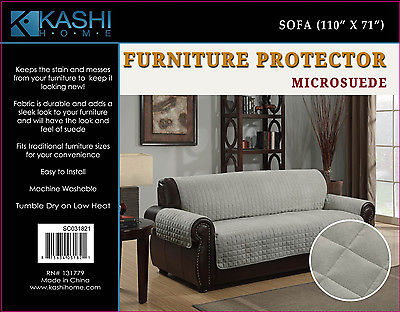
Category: sofa